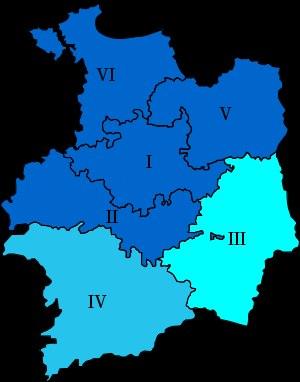
Cet article présente la liste des députés élus dans l'Ille-et-Vilaine depuis 1789.
Longtemps terre démocrate-chrétienne, le département d'Ille-et-Vilaine a progressivement basculé vers la gauche au cours de ces quarante dernières années. Les élections municipales de mars 1977 en sont l'une des principales illustrations tout comme celle de l'élection du premier président socialiste du conseil général en 2004.